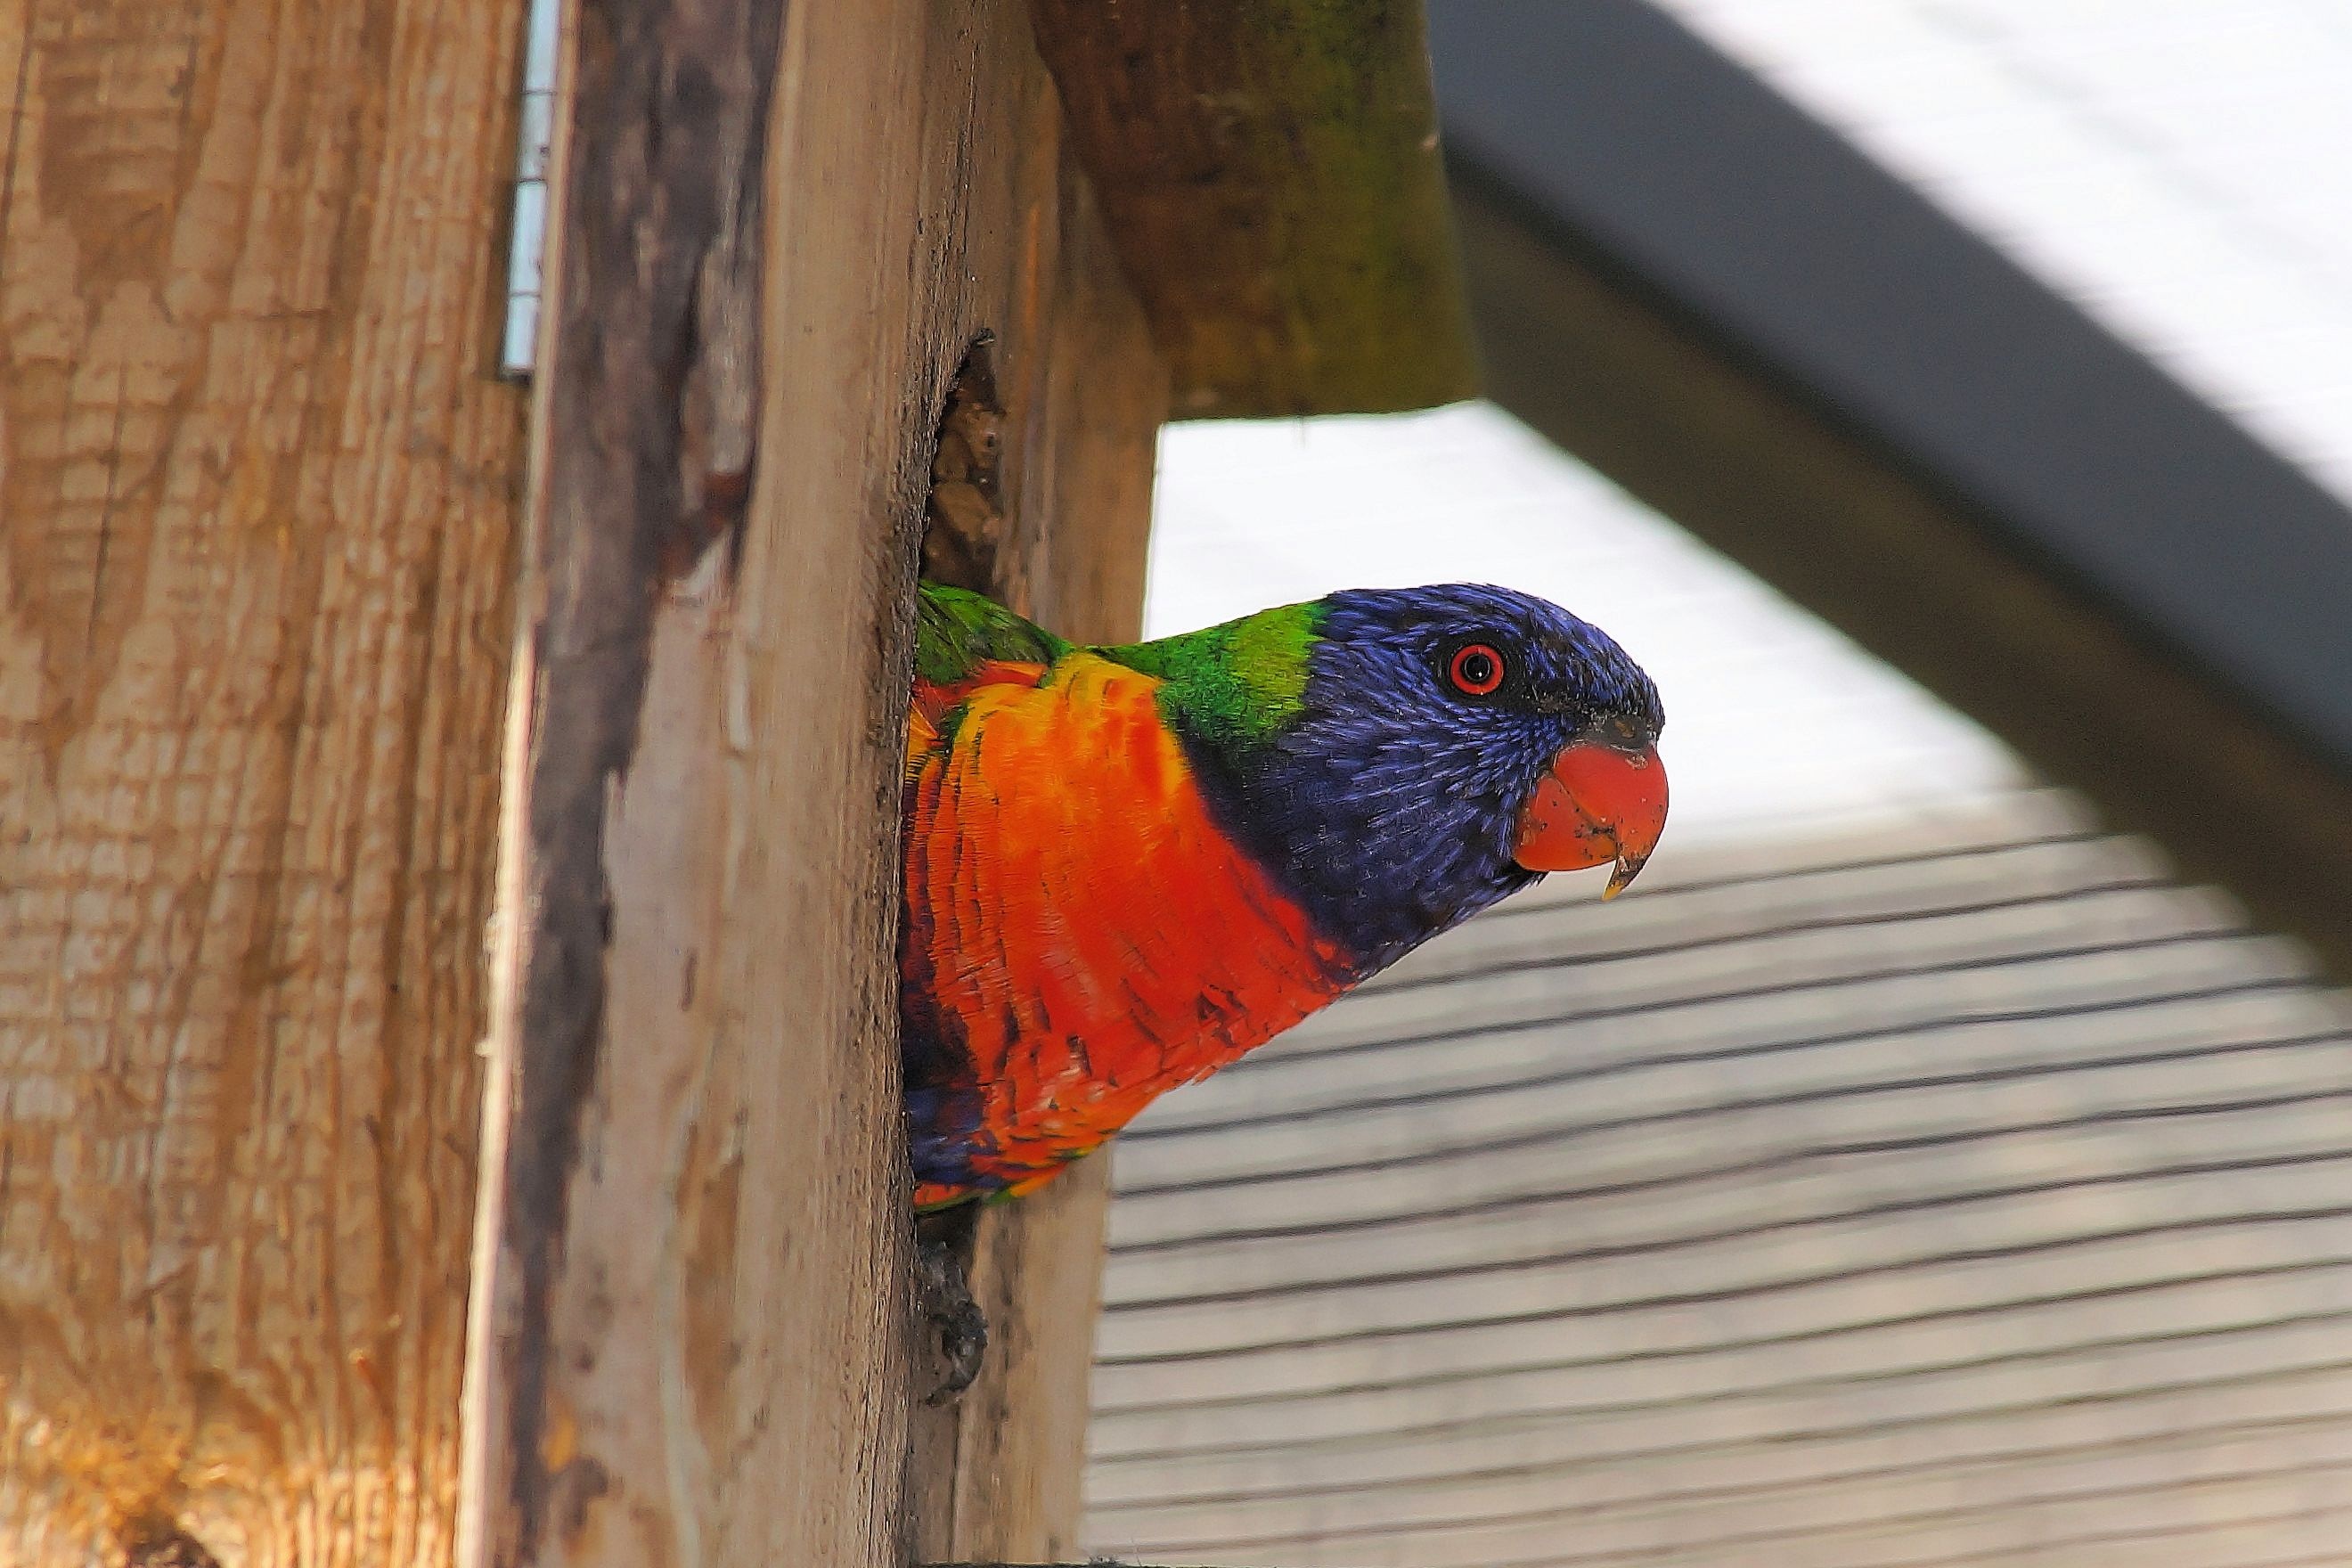
bird, vacation, beak, color, shadow, colorful, fauna, lorikeet, macaw, vertebrate, parrot, pretty, protection